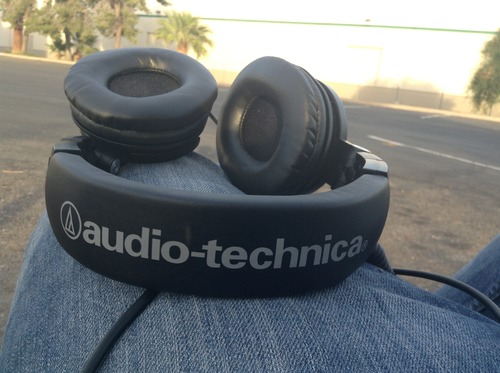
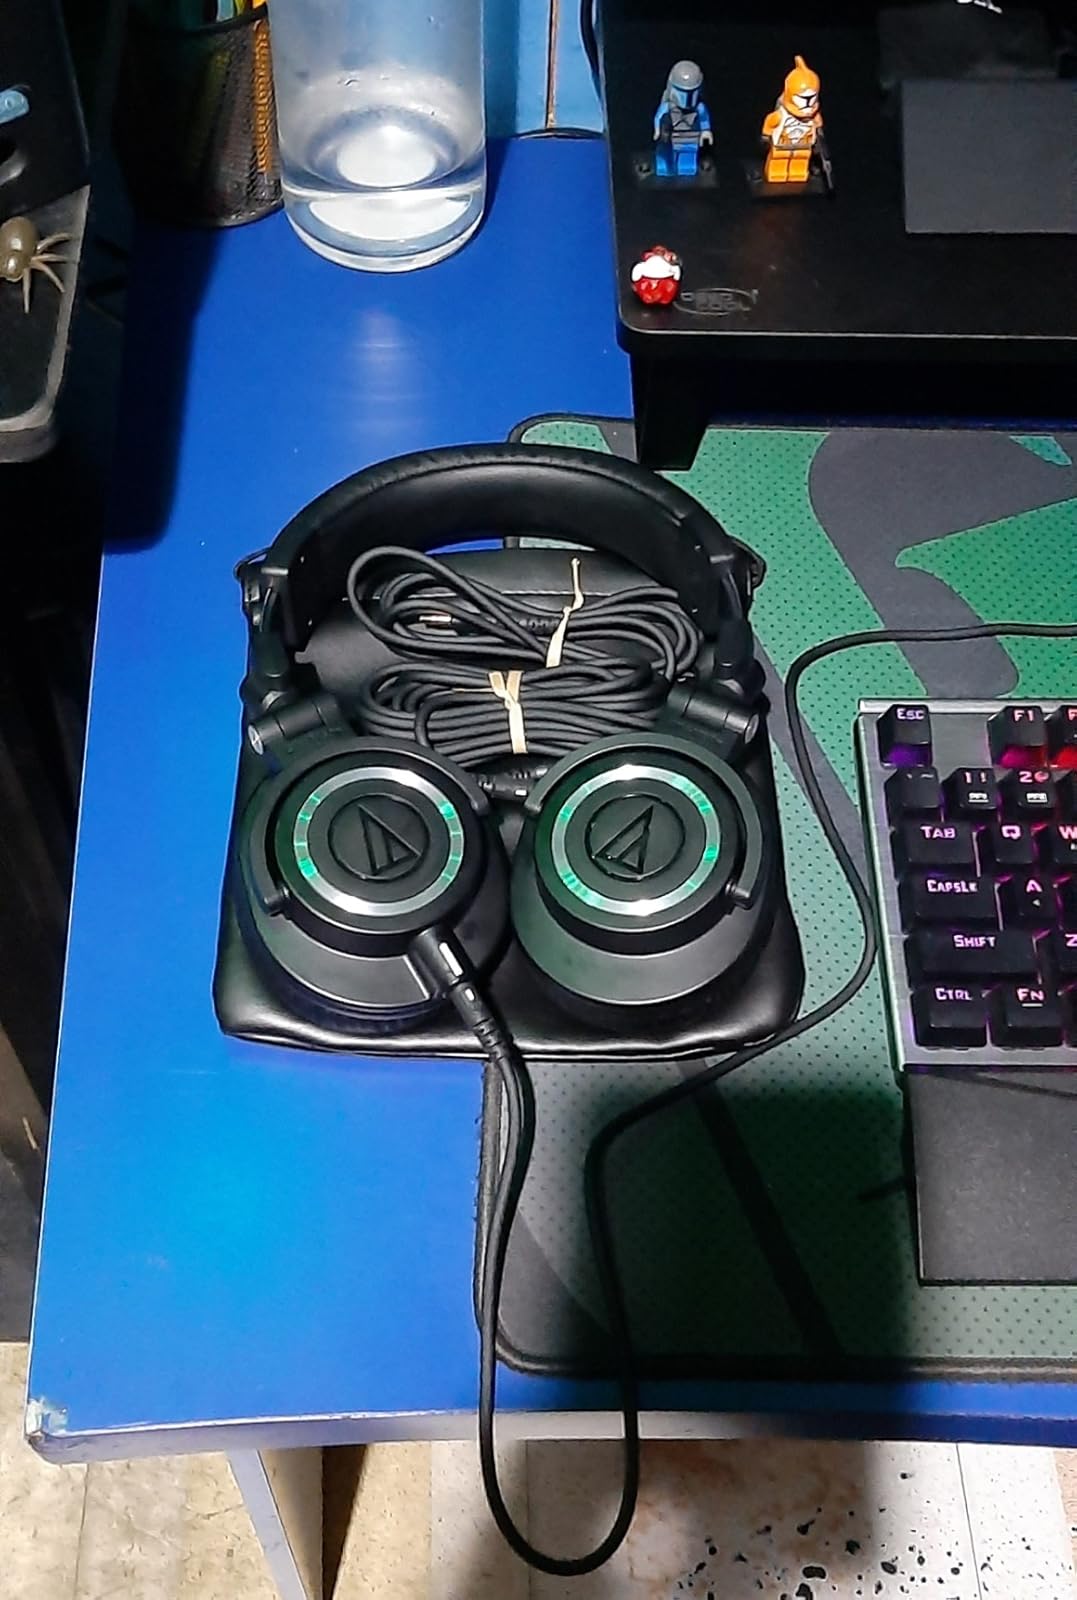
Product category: headphones
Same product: no